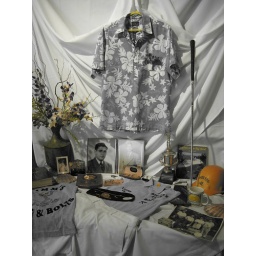
table in orange